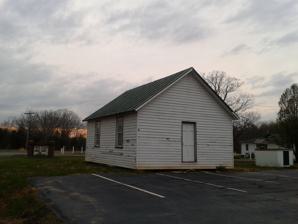
Building: Eckington School (Culpeper, Virginia)
Country: United States of America
Year built: 1820
United States historic place Eckington School U.S. National Register of Historic Places Virginia Landmarks Register School building at dusk, April 2017 Show map of Virginia Show map of the United States Location 102 N. Main St., near Culpeper, Virginia Coordinates 38°24′13″N 77°55′27″W / 38.40361°N 77.92417°W / 38.40361; -77.92417 Area 0.6 acres (0.24 ha) Built 1895 ( 1895 ) NRHP reference No. 01000154 VLR No. 023-5041 Significant dates Added to NRHP February 16, 2001 Designated VLR December 6, 2000 Eckington School , also known as Poplar Ridge School, is a historic school building for African-American children located near Culpeper , Culpeper County, Virginia . It was built in 1895, and is a one-story, vernacular frame structure. It measures 20 feet by 26 feet, and is clad in weatherboard. It was used as a school until 1941, after which it was used as a church hall for the adjoining Free Union Baptist Church.  At that time, a 10 foot by 20 foot addition was built. It was listed on the National Register of Historic Places in 2001. References